Medium frequency

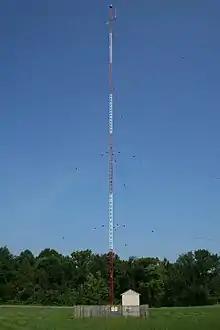
Mast radiator of a commercial MF AM broadcasting station, Chapel Hill, North Carolina, USA

A major use of these frequencies is AM broadcasting; AM radio stations are allocated frequencies in the medium wave broadcast band from 526.5 kHz to 1606.5 kHz